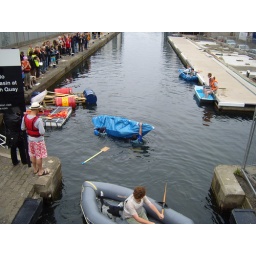
that's the start line - and the little blue tarpaulin boat is in trouble already